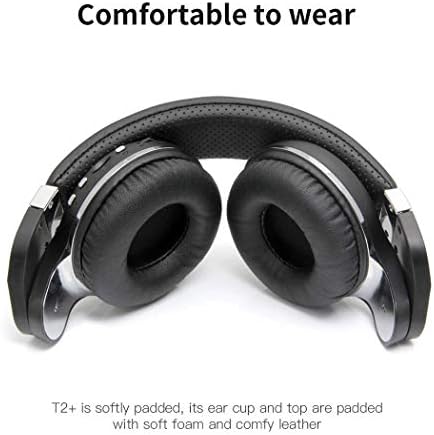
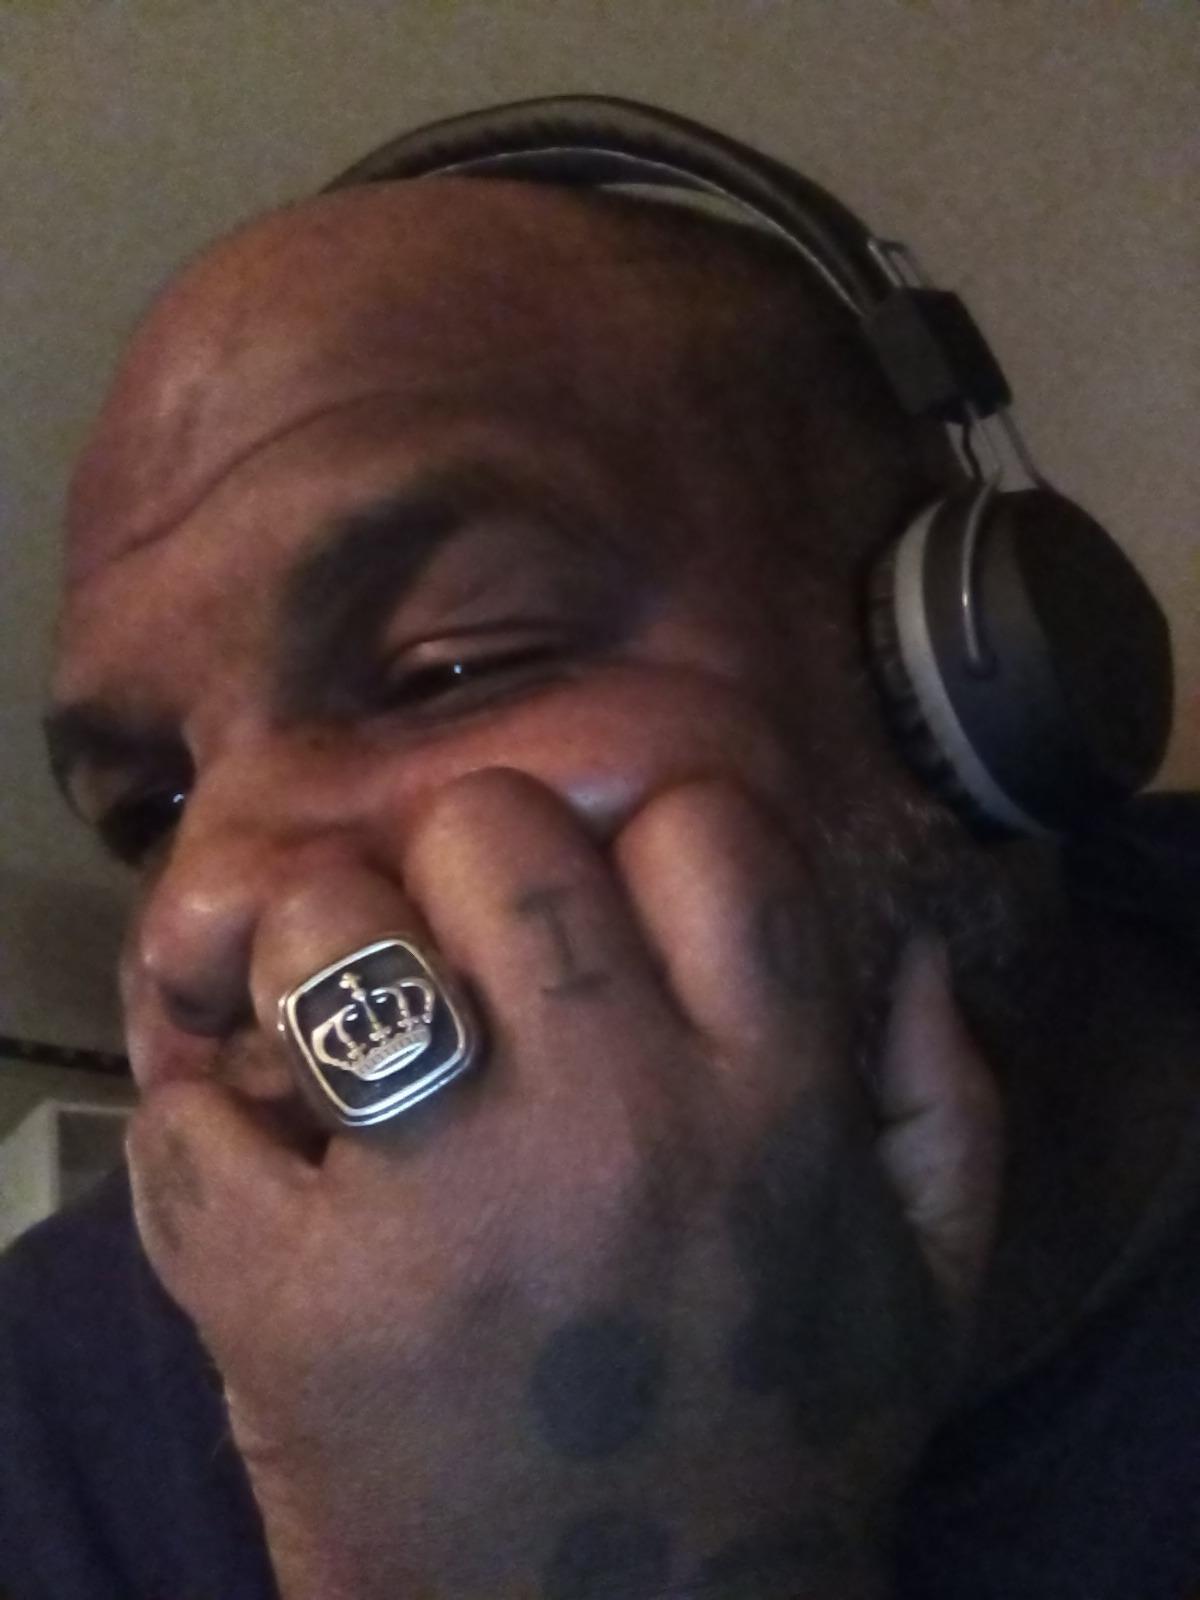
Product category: headphones
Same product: no